Participation of women in the Olympics

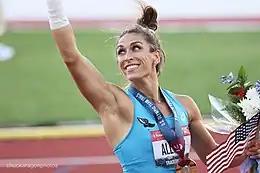
American track and field athlete Valarie Allman specializing in the discus throw.

The length of tennis matches were changed so that men played three sets, the same as women in all previous Olympics. The 2020 Olympics was the first Olympics in which women were allowed to compete in canoe sprint. Before this Olympics, women were allowed to do sprint kayak, but not sprint canoe.